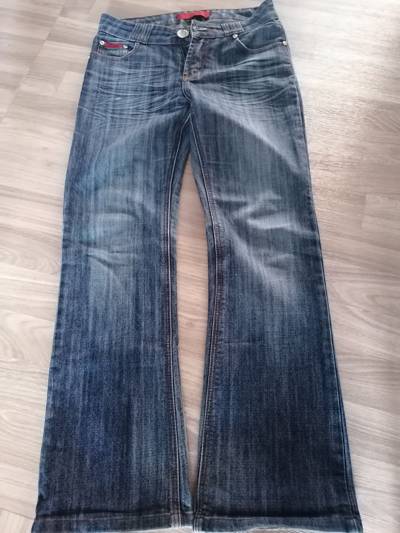
Waste category: clothes